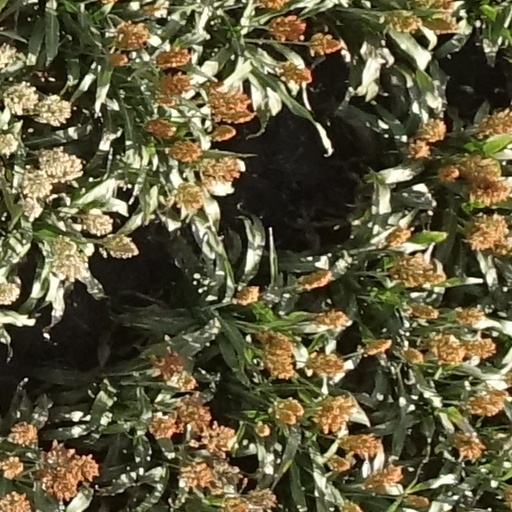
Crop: sorghum